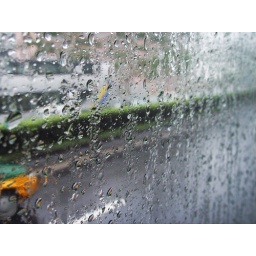
The raindrops on a bus window in the morning, in Beijing, China